Dublin, Ohio

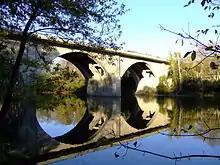
State Route 161 crossing the Scioto River

Several of Dublin's parks are home to a unique assortment of outdoor sculptures—part of the Art in Public Places collection, established by the Dublin Arts Council. In 1988, the council developed the program to enhance the quality of life for residents and to establish a public art tour throughout the city to attract visitors. It has since become a nationally recognized program. The series includes a tall stone portrait of local legend "Leatherlips" created by Ralph Helmick; "Field of Corn", featuring 109 human-sized cement ears of corn that stand in one Dublin field; and a copper house that honors the region's Native American culture.